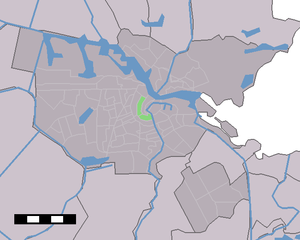
Le Grachtengordel est un quartier de la capitale néerlandaise Amsterdam, situé dans le district Centrum. Il est délimité par le Singel à l'est et par le Prinsengracht à l'ouest, et est également traversé par le Herengracht et le Keizersgracht. À partir du Brouwersgracht, qui en constitue la frontière nord, les quatre canaux s'écoulent parallèlement les uns aux autres en direction du sud ouest, forment une légère courbe puis se jettent dans l'Amstel au niveau de la Waterlooplein. Le prolongement des canaux principaux à l'est, sous le nom de Nieuwe Herengracht, Nieuwe Keizersgracht et Nieuwe Prinsengracht atteint ensuite le Muidergracht, où le quartier du Plantage débute.